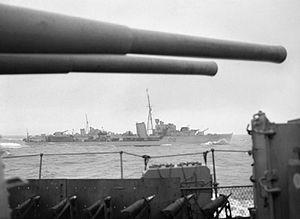
Le HMS Kashmir (F12) est un destroyer de classe K en service dans la Royal Navy pendant la Seconde Guerre mondiale.
La classe J, K et N est une série de 24 destroyers construite pour la Royal Navy et lancée en 1938.